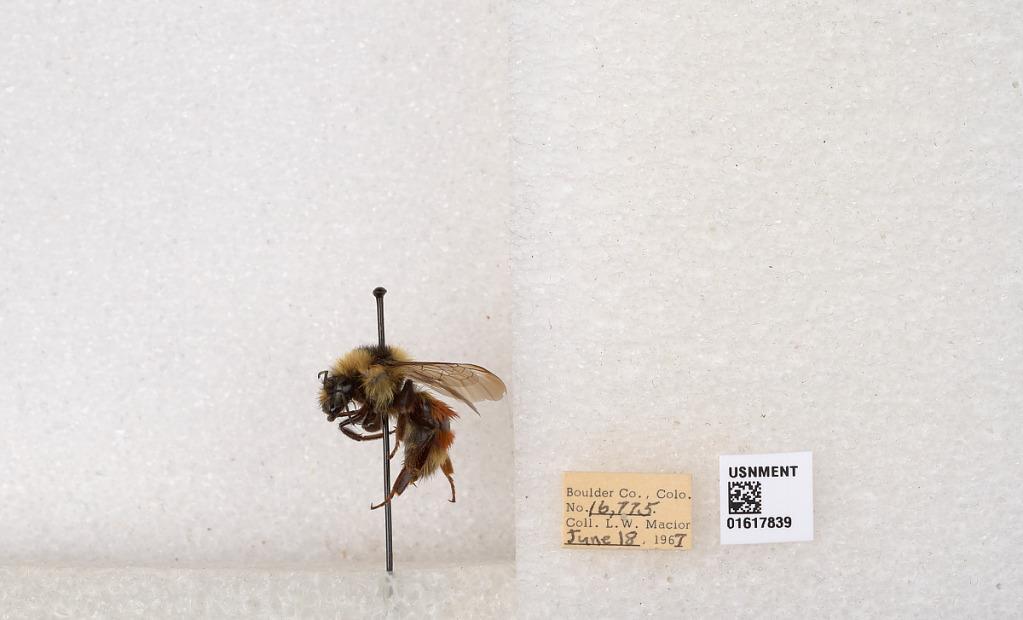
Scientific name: Bombus (Pyrobombus) sylvicola Kirby
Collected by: L. Macior
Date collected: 1967-6-18
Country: United States
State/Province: Colorado
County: Boulder
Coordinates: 40.0925, -105.358